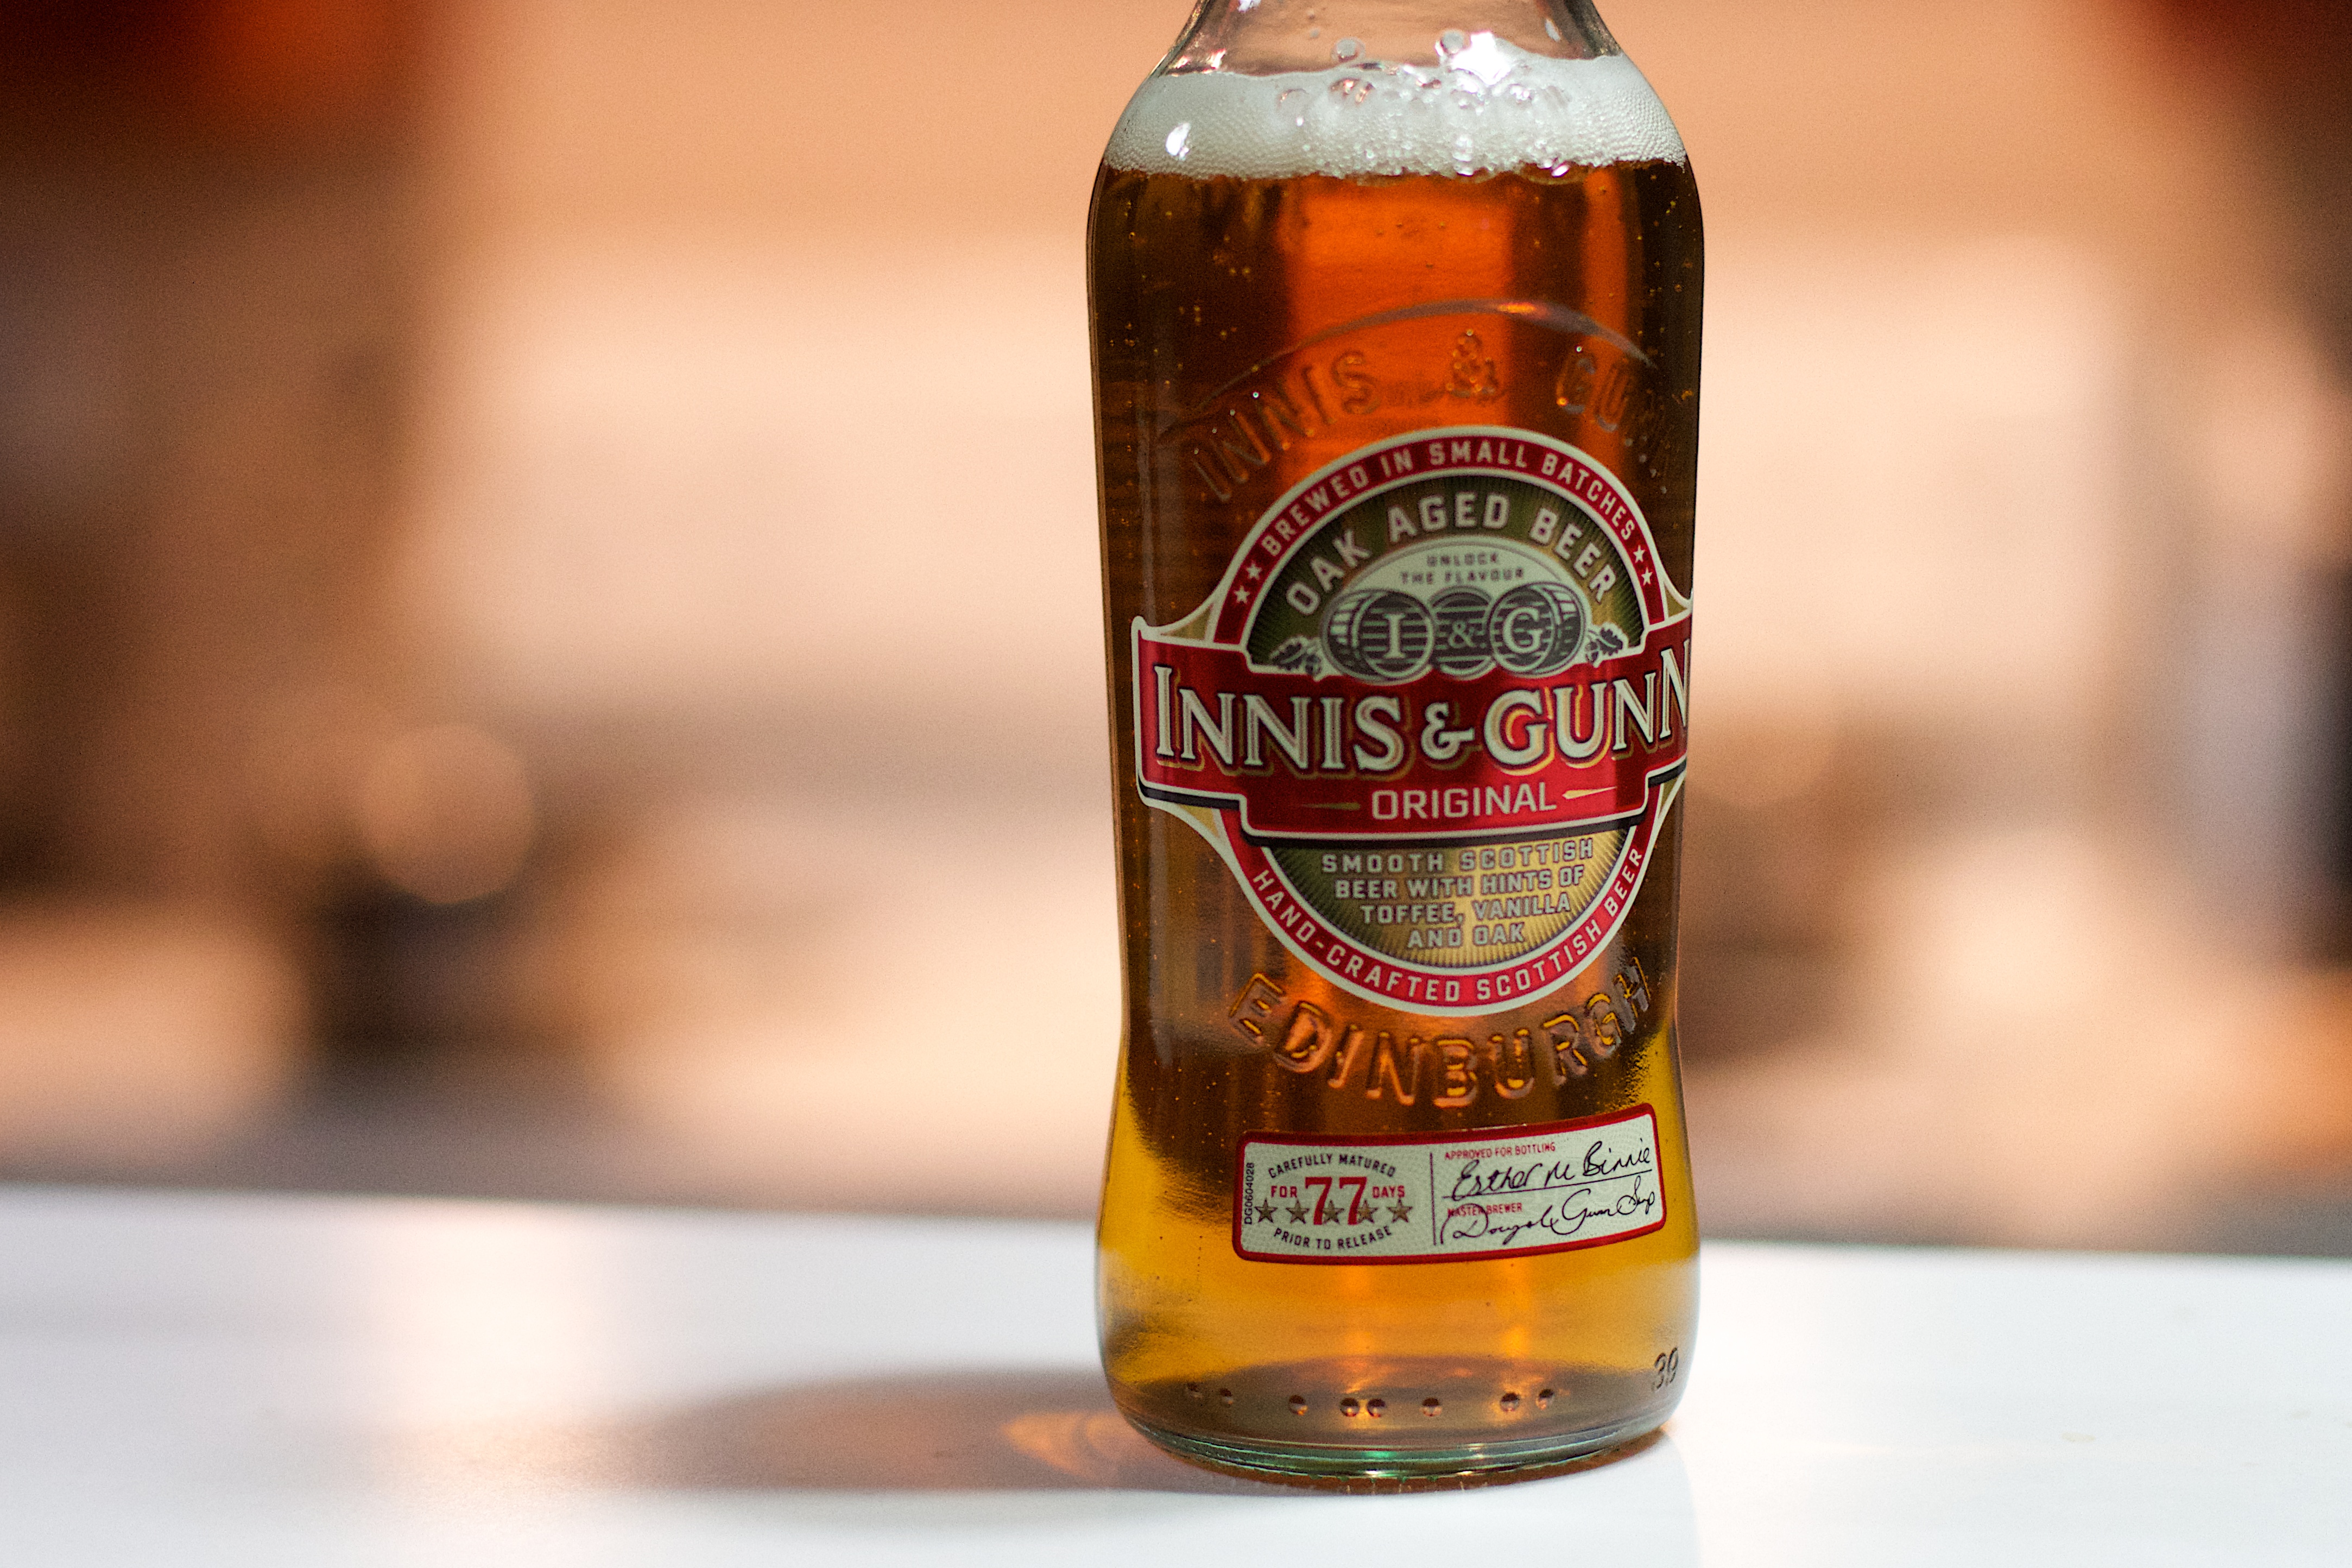
drink, bottle, beer, lager, beer bottle, whisky, liqueur, ale, alcoholic beverage, distilled beverage, pint us